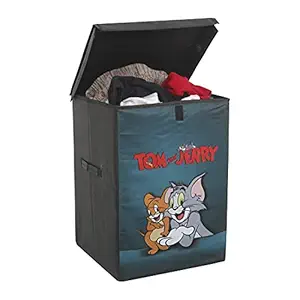
Tom & Jerry Folding Laundry Basket for Clothes with Lid & Handle
Category: Home&Kitchen
Price: 351 (list price: 899)
Rating: 3.9 (296 ratings)
About this product: MULTIFUNCTIONAL LAUNDRY BAG - Useful for homes, apartments, bathroom, student's dormitory and hostels. Also help you to store other stuff, such as umbrellas, toys, shoes, etc, Make your room look clean, tidy and save space|Dimension: length (35) cm x width (38) cm x height (55) cm|HIGH QUALITY - Made from non-woven fabric with strong durable stitching, which is environmentally friendly, durable, wear and tear-resistant fabric, anti-wrinkle-free, lightweight|FOLDABLE STORAGE CONTAINERS - This box is foldable for space-saving, easy to set up and convenient to carry. Can be folded when not in use|Package Contents: 1 Tom & Jerry Laundry Basket|REMOVABLE LID - Laundry Box comes with the matching Lid to prevent dust from settling on the stored contents while bringing a decorative look